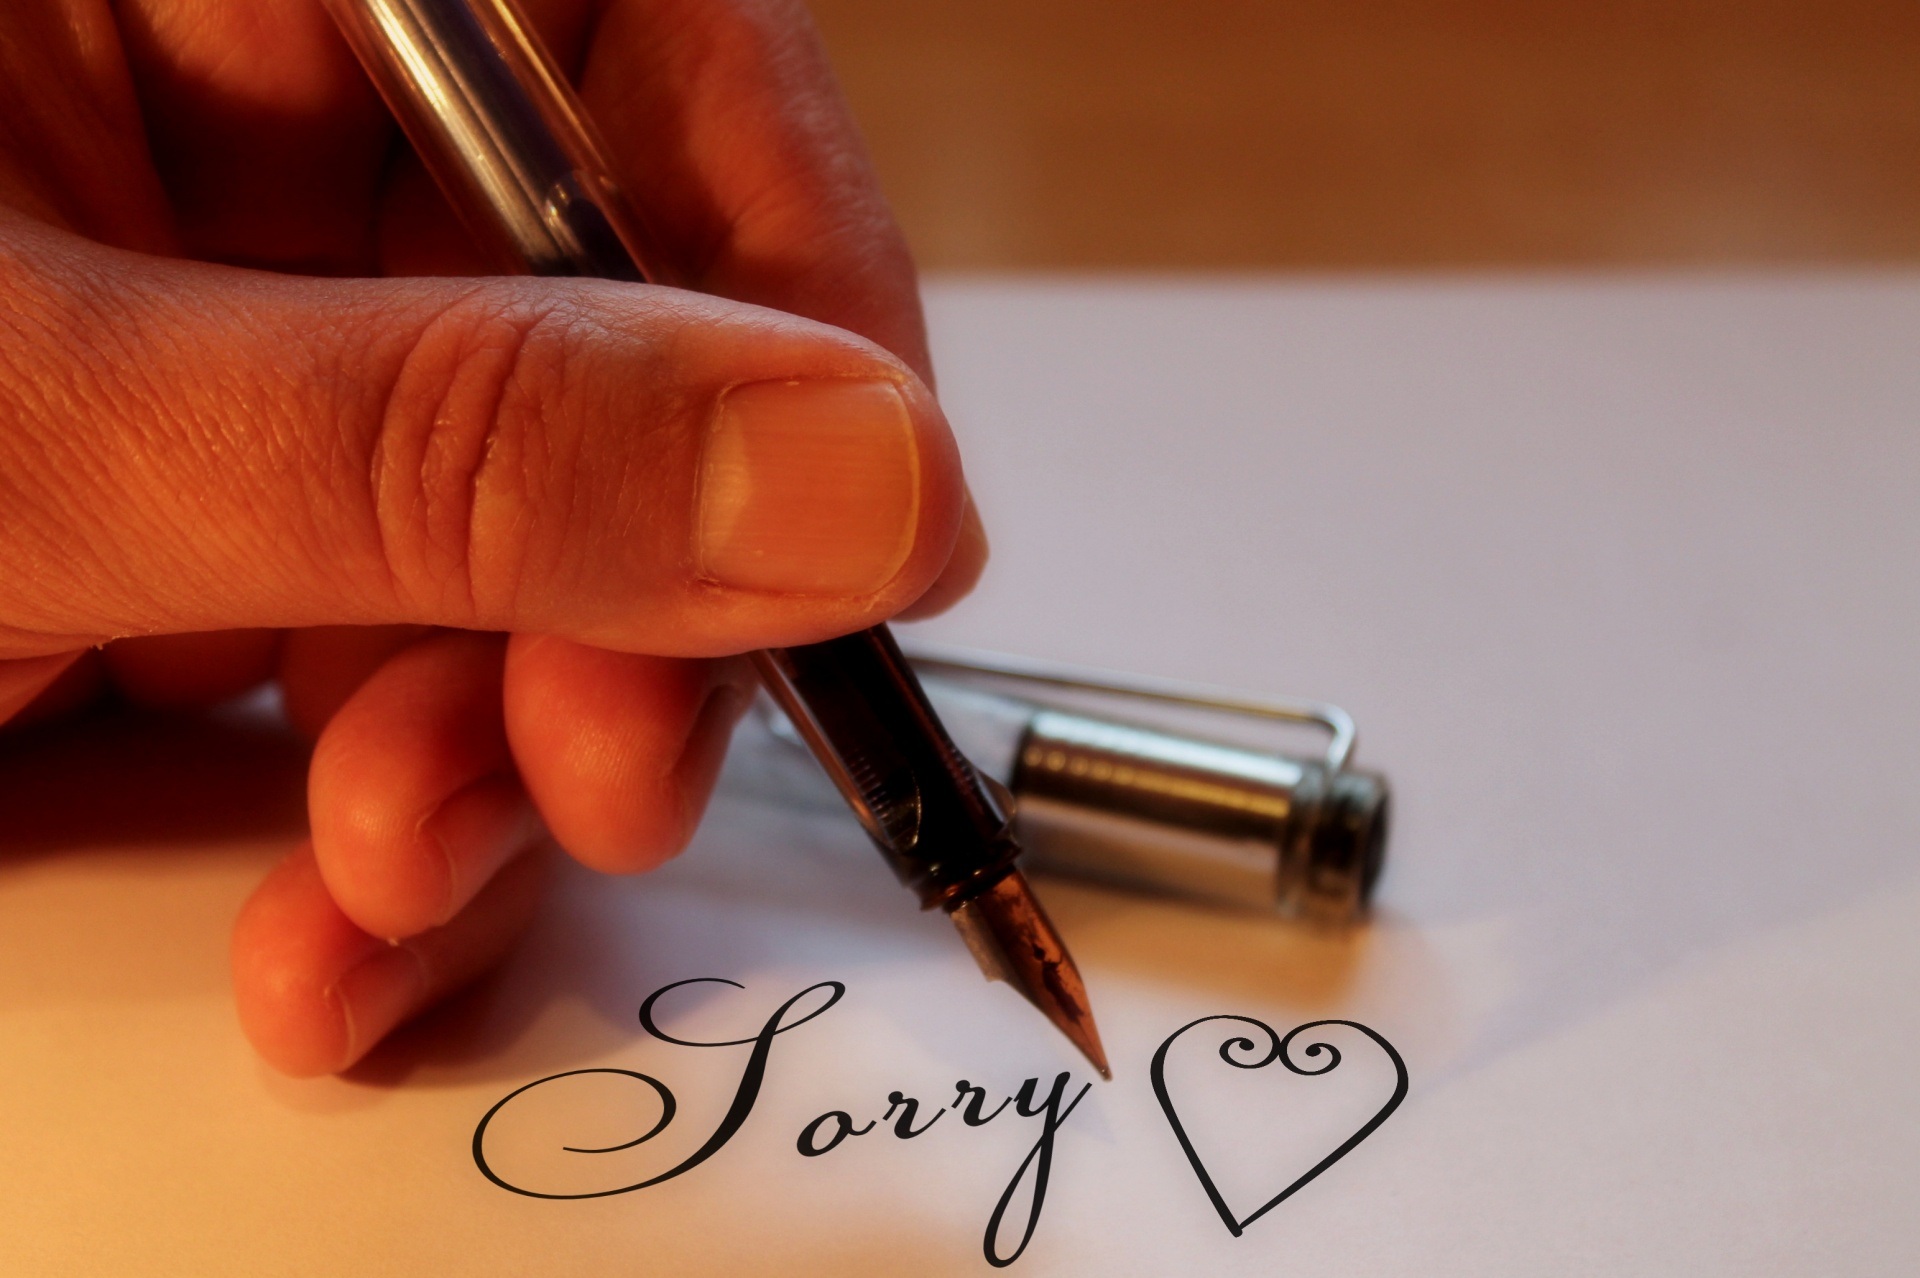
writing, hand, pen, love, heart, finger, paper, nail, lip, eye, organ, sorry, leave, cosmetics, filler, free photos pictures, excuse me, i m sorry, finger letter